Prime Minister of the Philippines

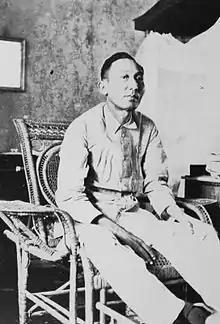
Apolinario Mabini, first president of the Council of Government, considered as the prime minister's office.

The created the office of the Council of Government which was composed of the president of the Council and seven secretaries. The president of the revolutionary government led by Emilio Aguinaldo, appointed his advisor Apolinario Mabini as the first president of the Council of Government through a decree issued January 2, 1899. Mabini also became the finance minister of the republic. The president of the Council was "de facto" equivalent to a prime minister.